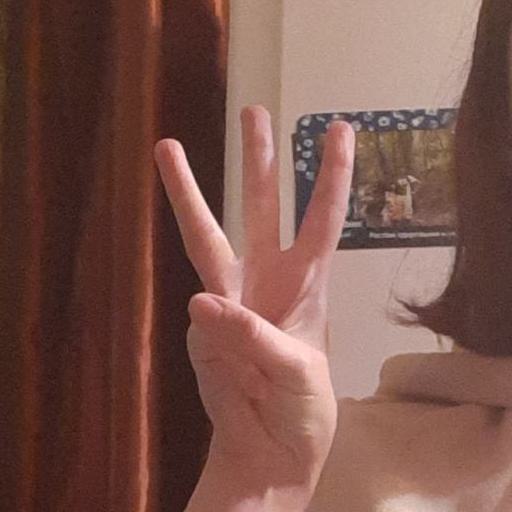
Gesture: three